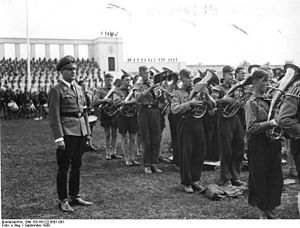
Reichsjugendführer
Reichsjugendführer Baldur von Schirach med et musikkorps fra Hitlerjugend under den årlige nazistiske partidag i september 1938.
Reichsjugendführer var titlen for lederen af Hitlerjugend, det tyske nationalsocialistiske parti NSDAP's ungdomsbevægelse. Titlen blev indført i 1931 med Baldur von Schirach som den første indehaver. Han blev efterfulgt af Artur Axmann i 1940. Von Schirach og Axmann var de eneste, som fik titlen.